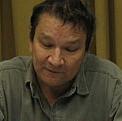
Age: 60